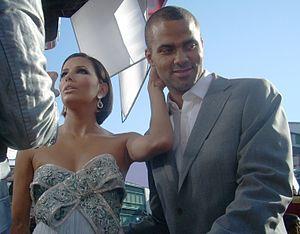
Eva Longoria est une actrice, productrice, scénariste, réalisatrice et mannequin américaine née le 15 mars 1975 à Corpus Christi. De 2007 à 2011, elle était aussi connue sous le nom d'Eva Longoria Parker à la suite de son mariage avec Tony Parker.